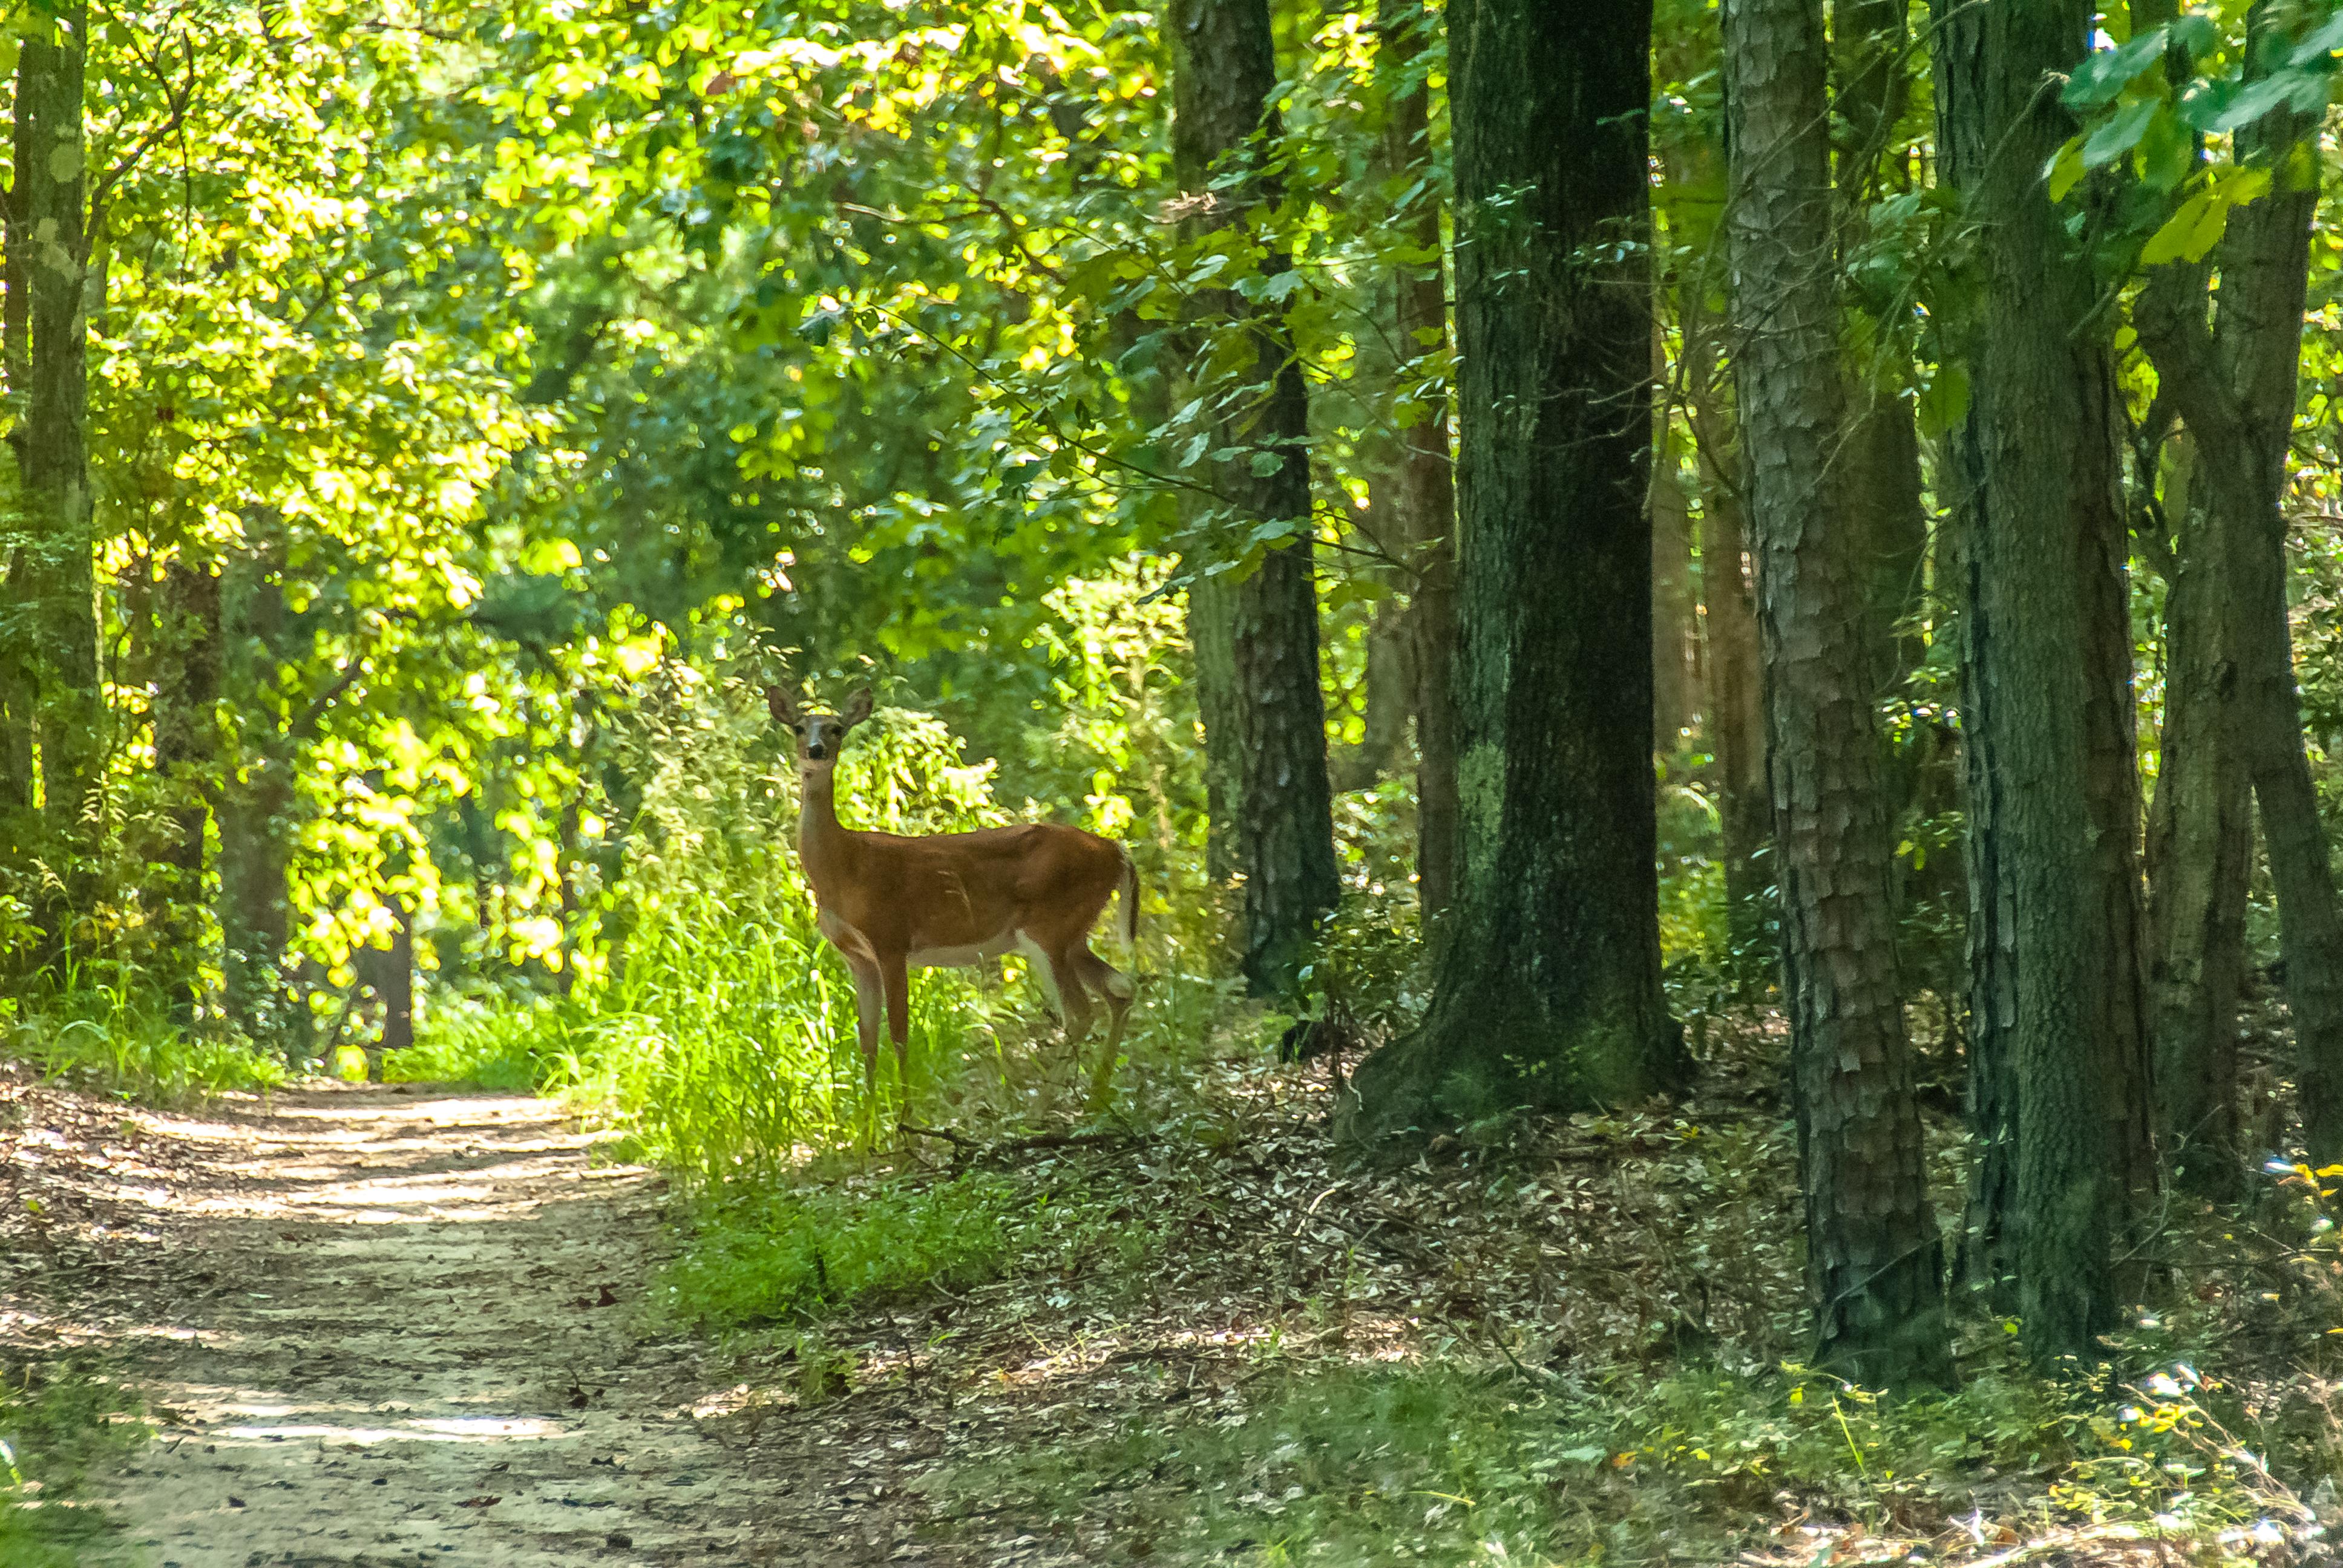
deer, trail, woods, wildlife, woodland, ecosystem, nature reserve, fauna, forest, vegetation, tree, grove, old growth forest, leaf, temperate broadleaf and mixed forest, deciduous, grass, biome, pasture, temperate coniferous forest, jungle, national park, landscape, rainforest